Arturo Fernández Rodríguez

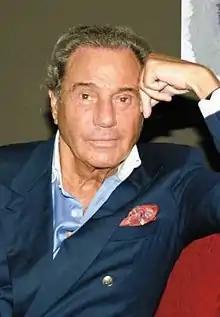

Arturo Fernández Rodríguez (21 February 1929 – 4 July 2019) was a Spanish actor who appeared in numerous films since making his debut in 1954.